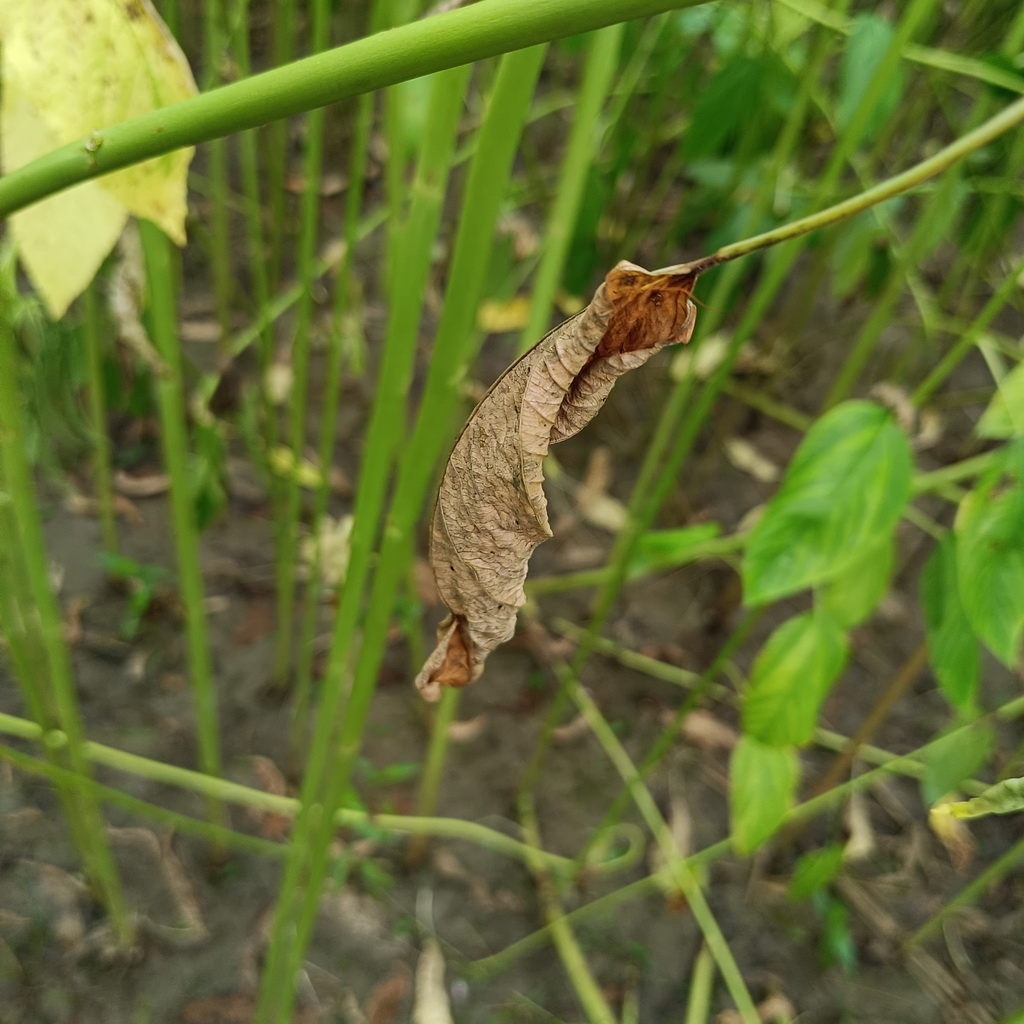
Label: Dieback